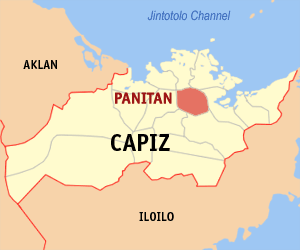
Panitan est une municipalité de la province de Cápiz, aux Philippines. En 2015, la localité compte 40 289 habitants.